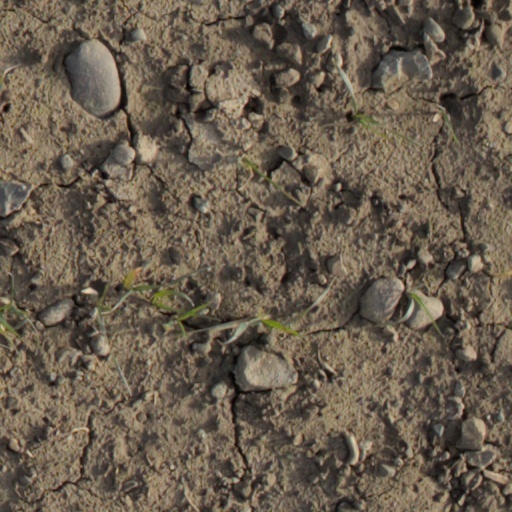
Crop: wheat